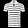
Label: T - shirt / top